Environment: real
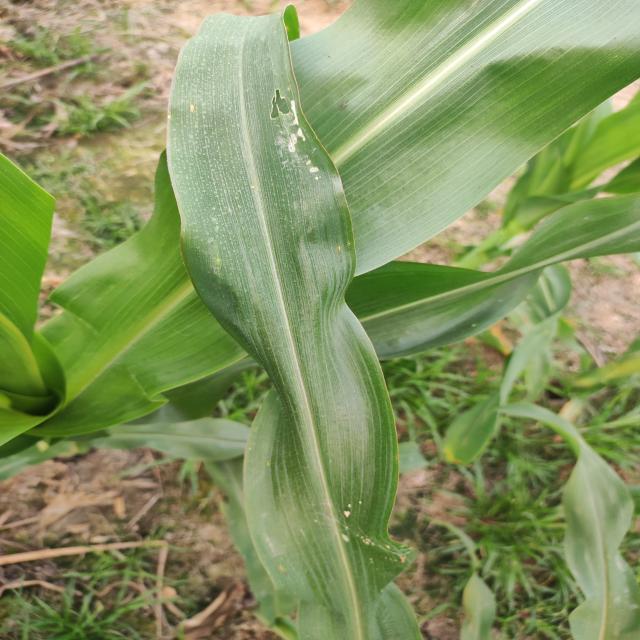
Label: fall_armyworm